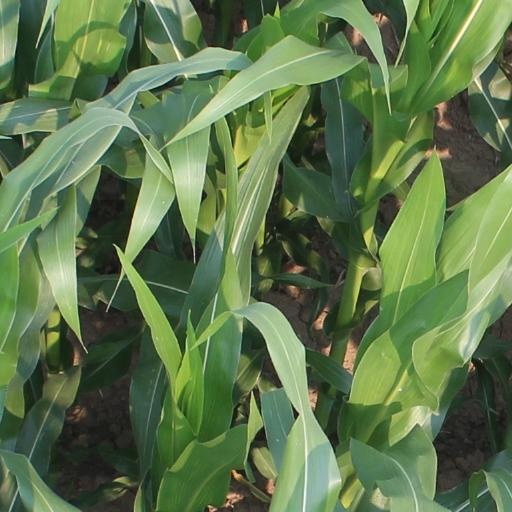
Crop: maize; corn